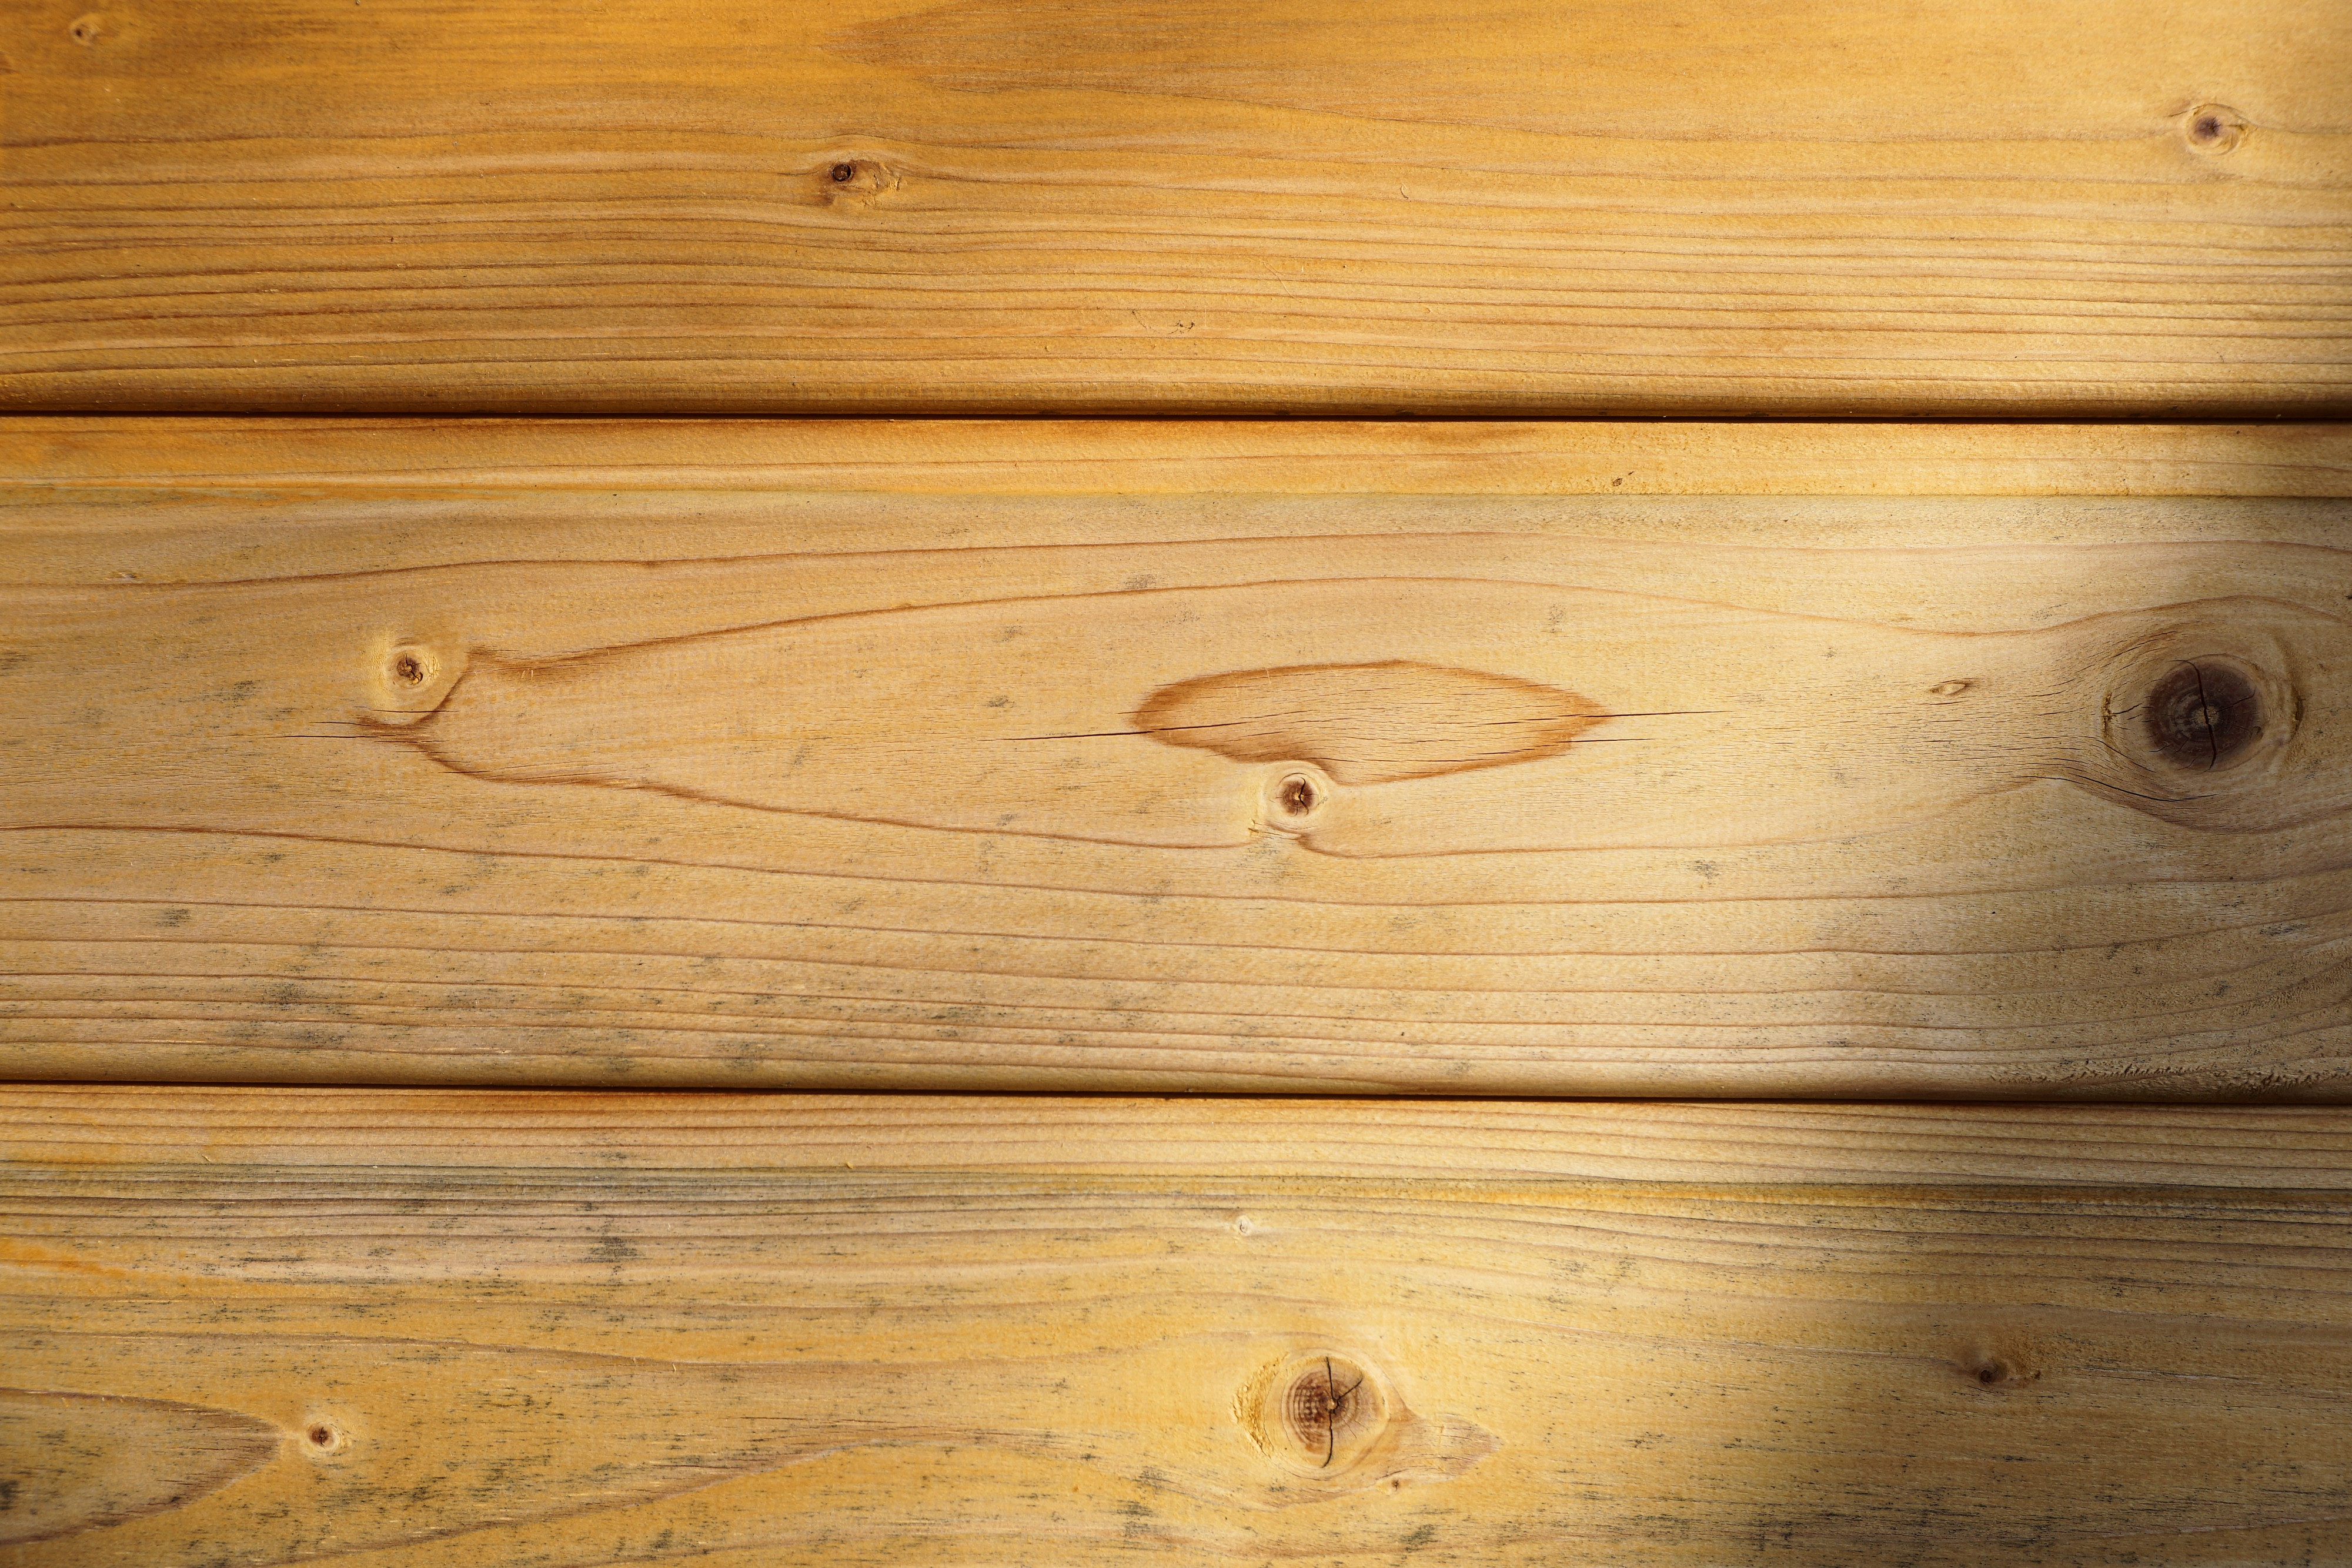
tree, structure, board, wood, grain, texture, plank, floor, brown, furniture, lumber, background, hardwood, flooring, wood grain, wood flooring, wood texture, man made object, laminate flooring, wood stain